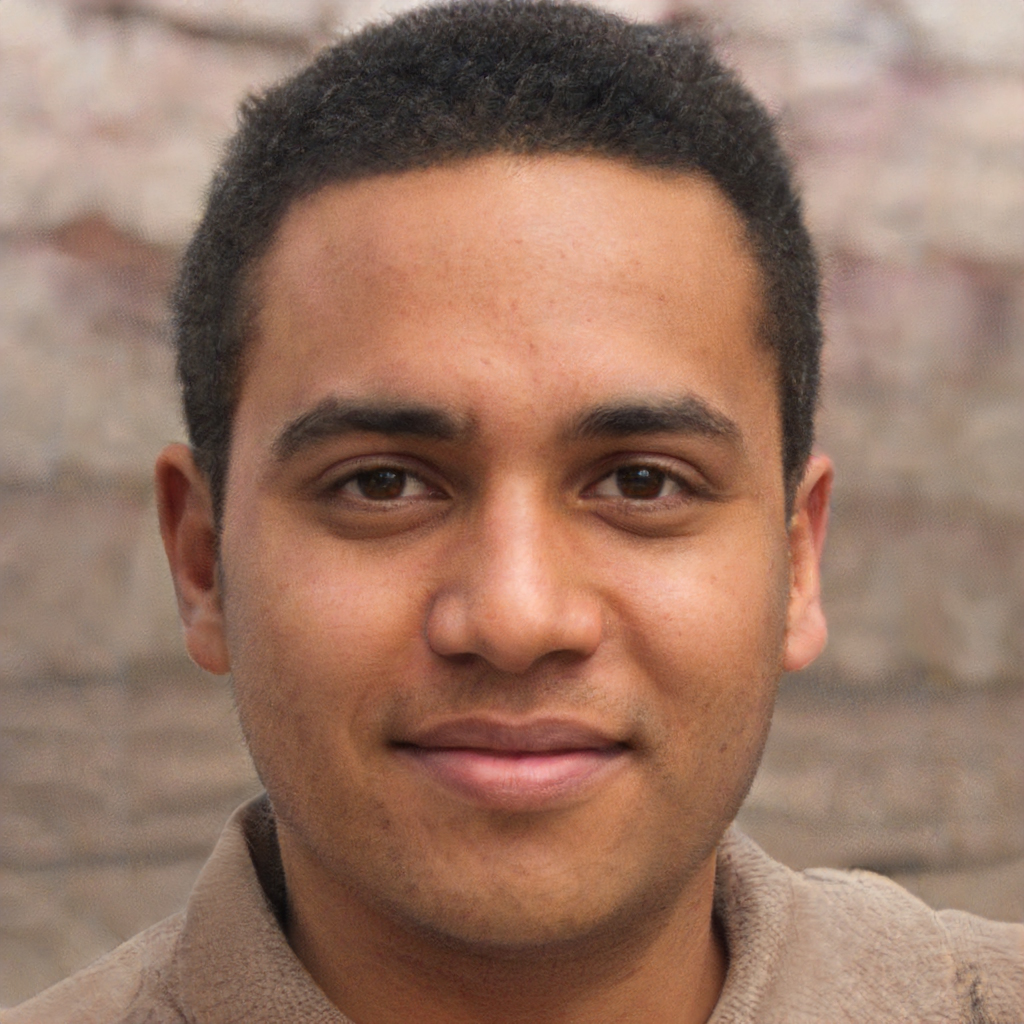
Label: No Watermark